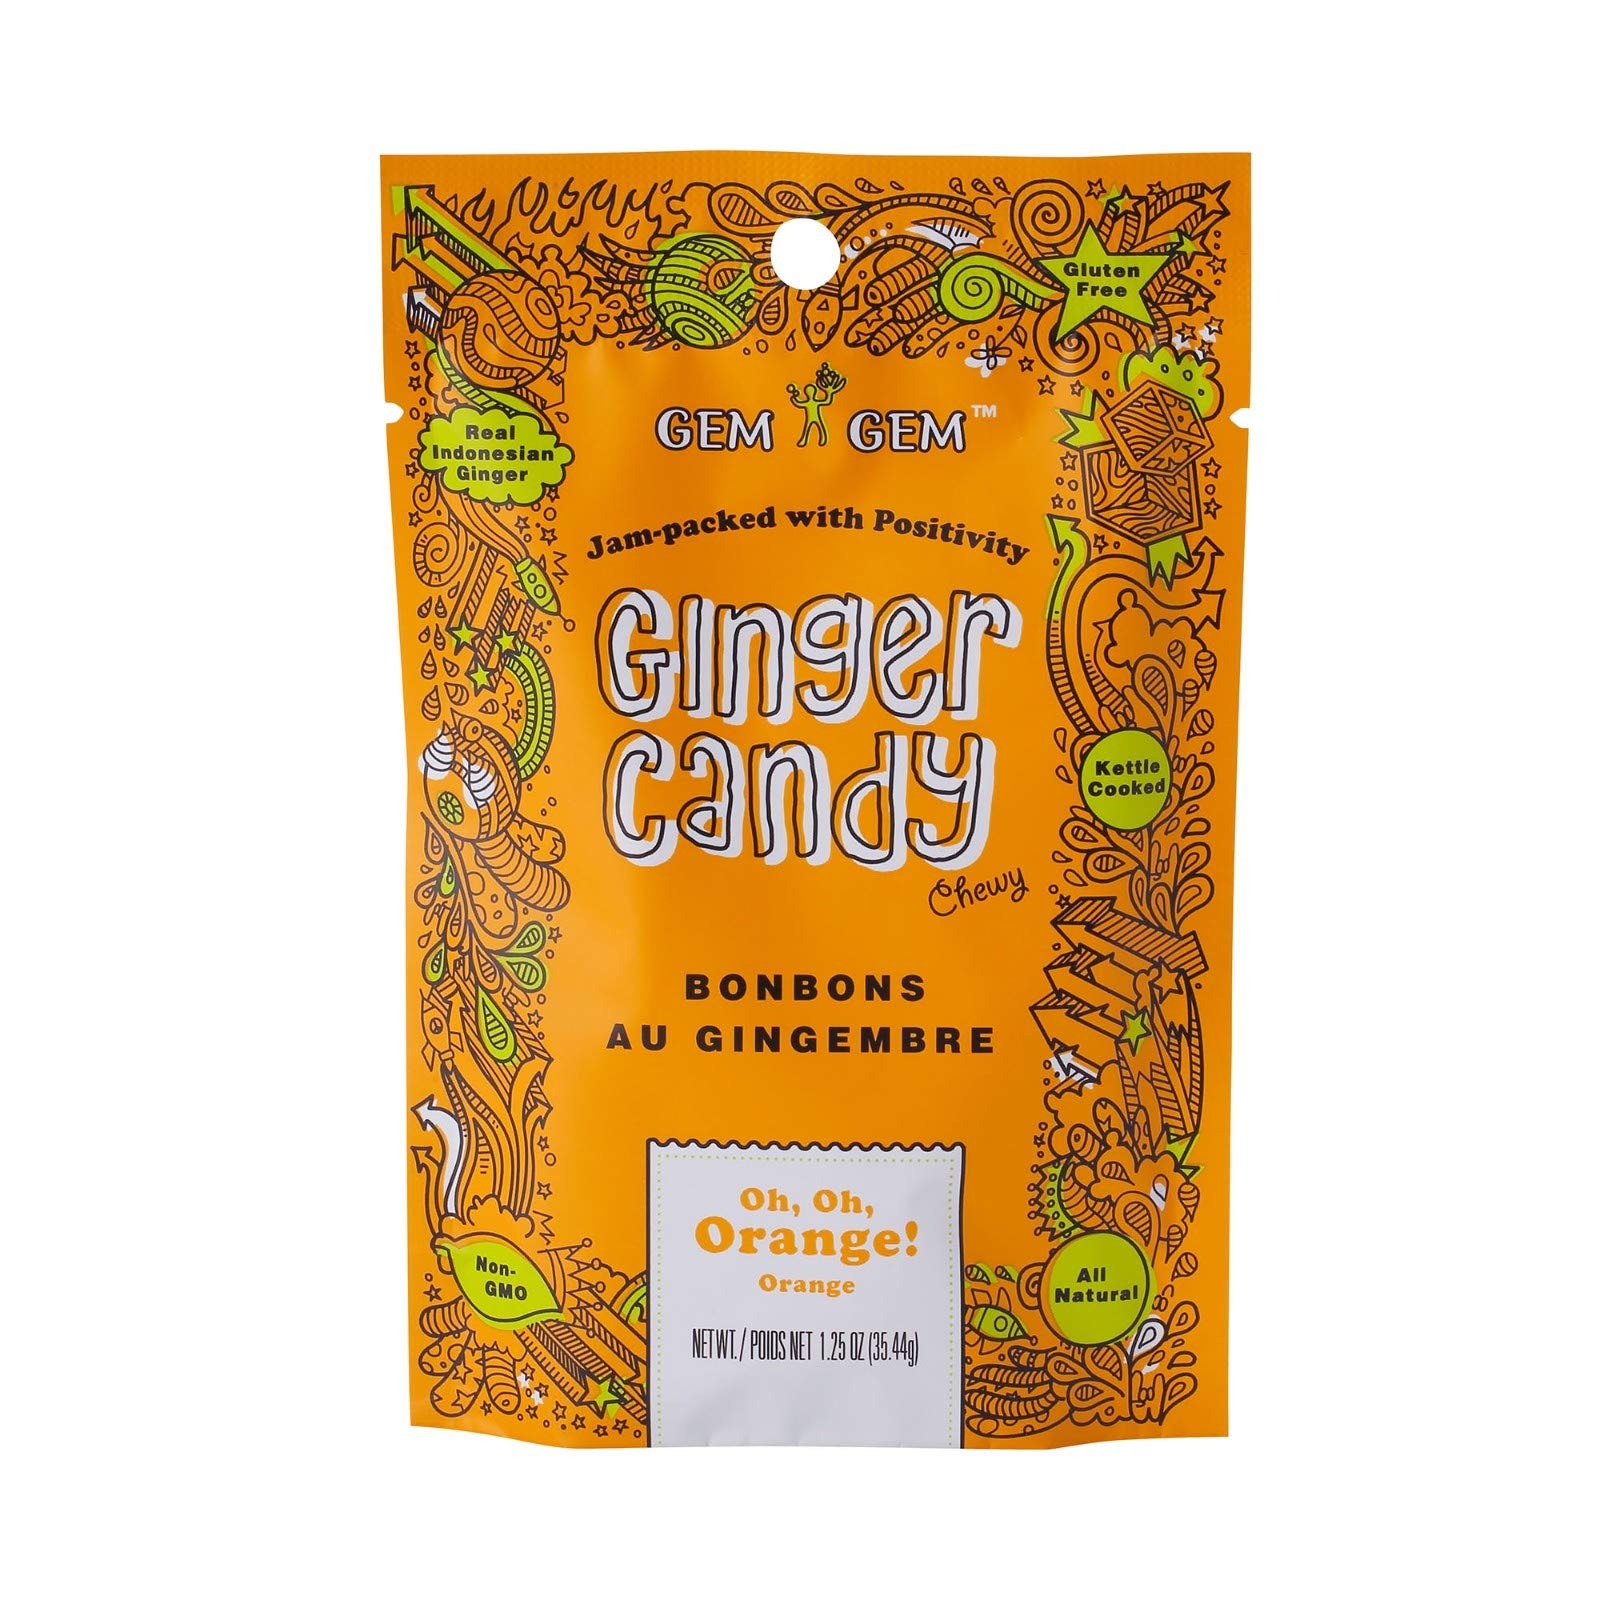
Item Name: Gem Gem Ginger Candy Chewy Ginger Chews (Orange, 1.25oz Tasting Samples)
Value: 8.0
Unit: Count

Price: 6.5